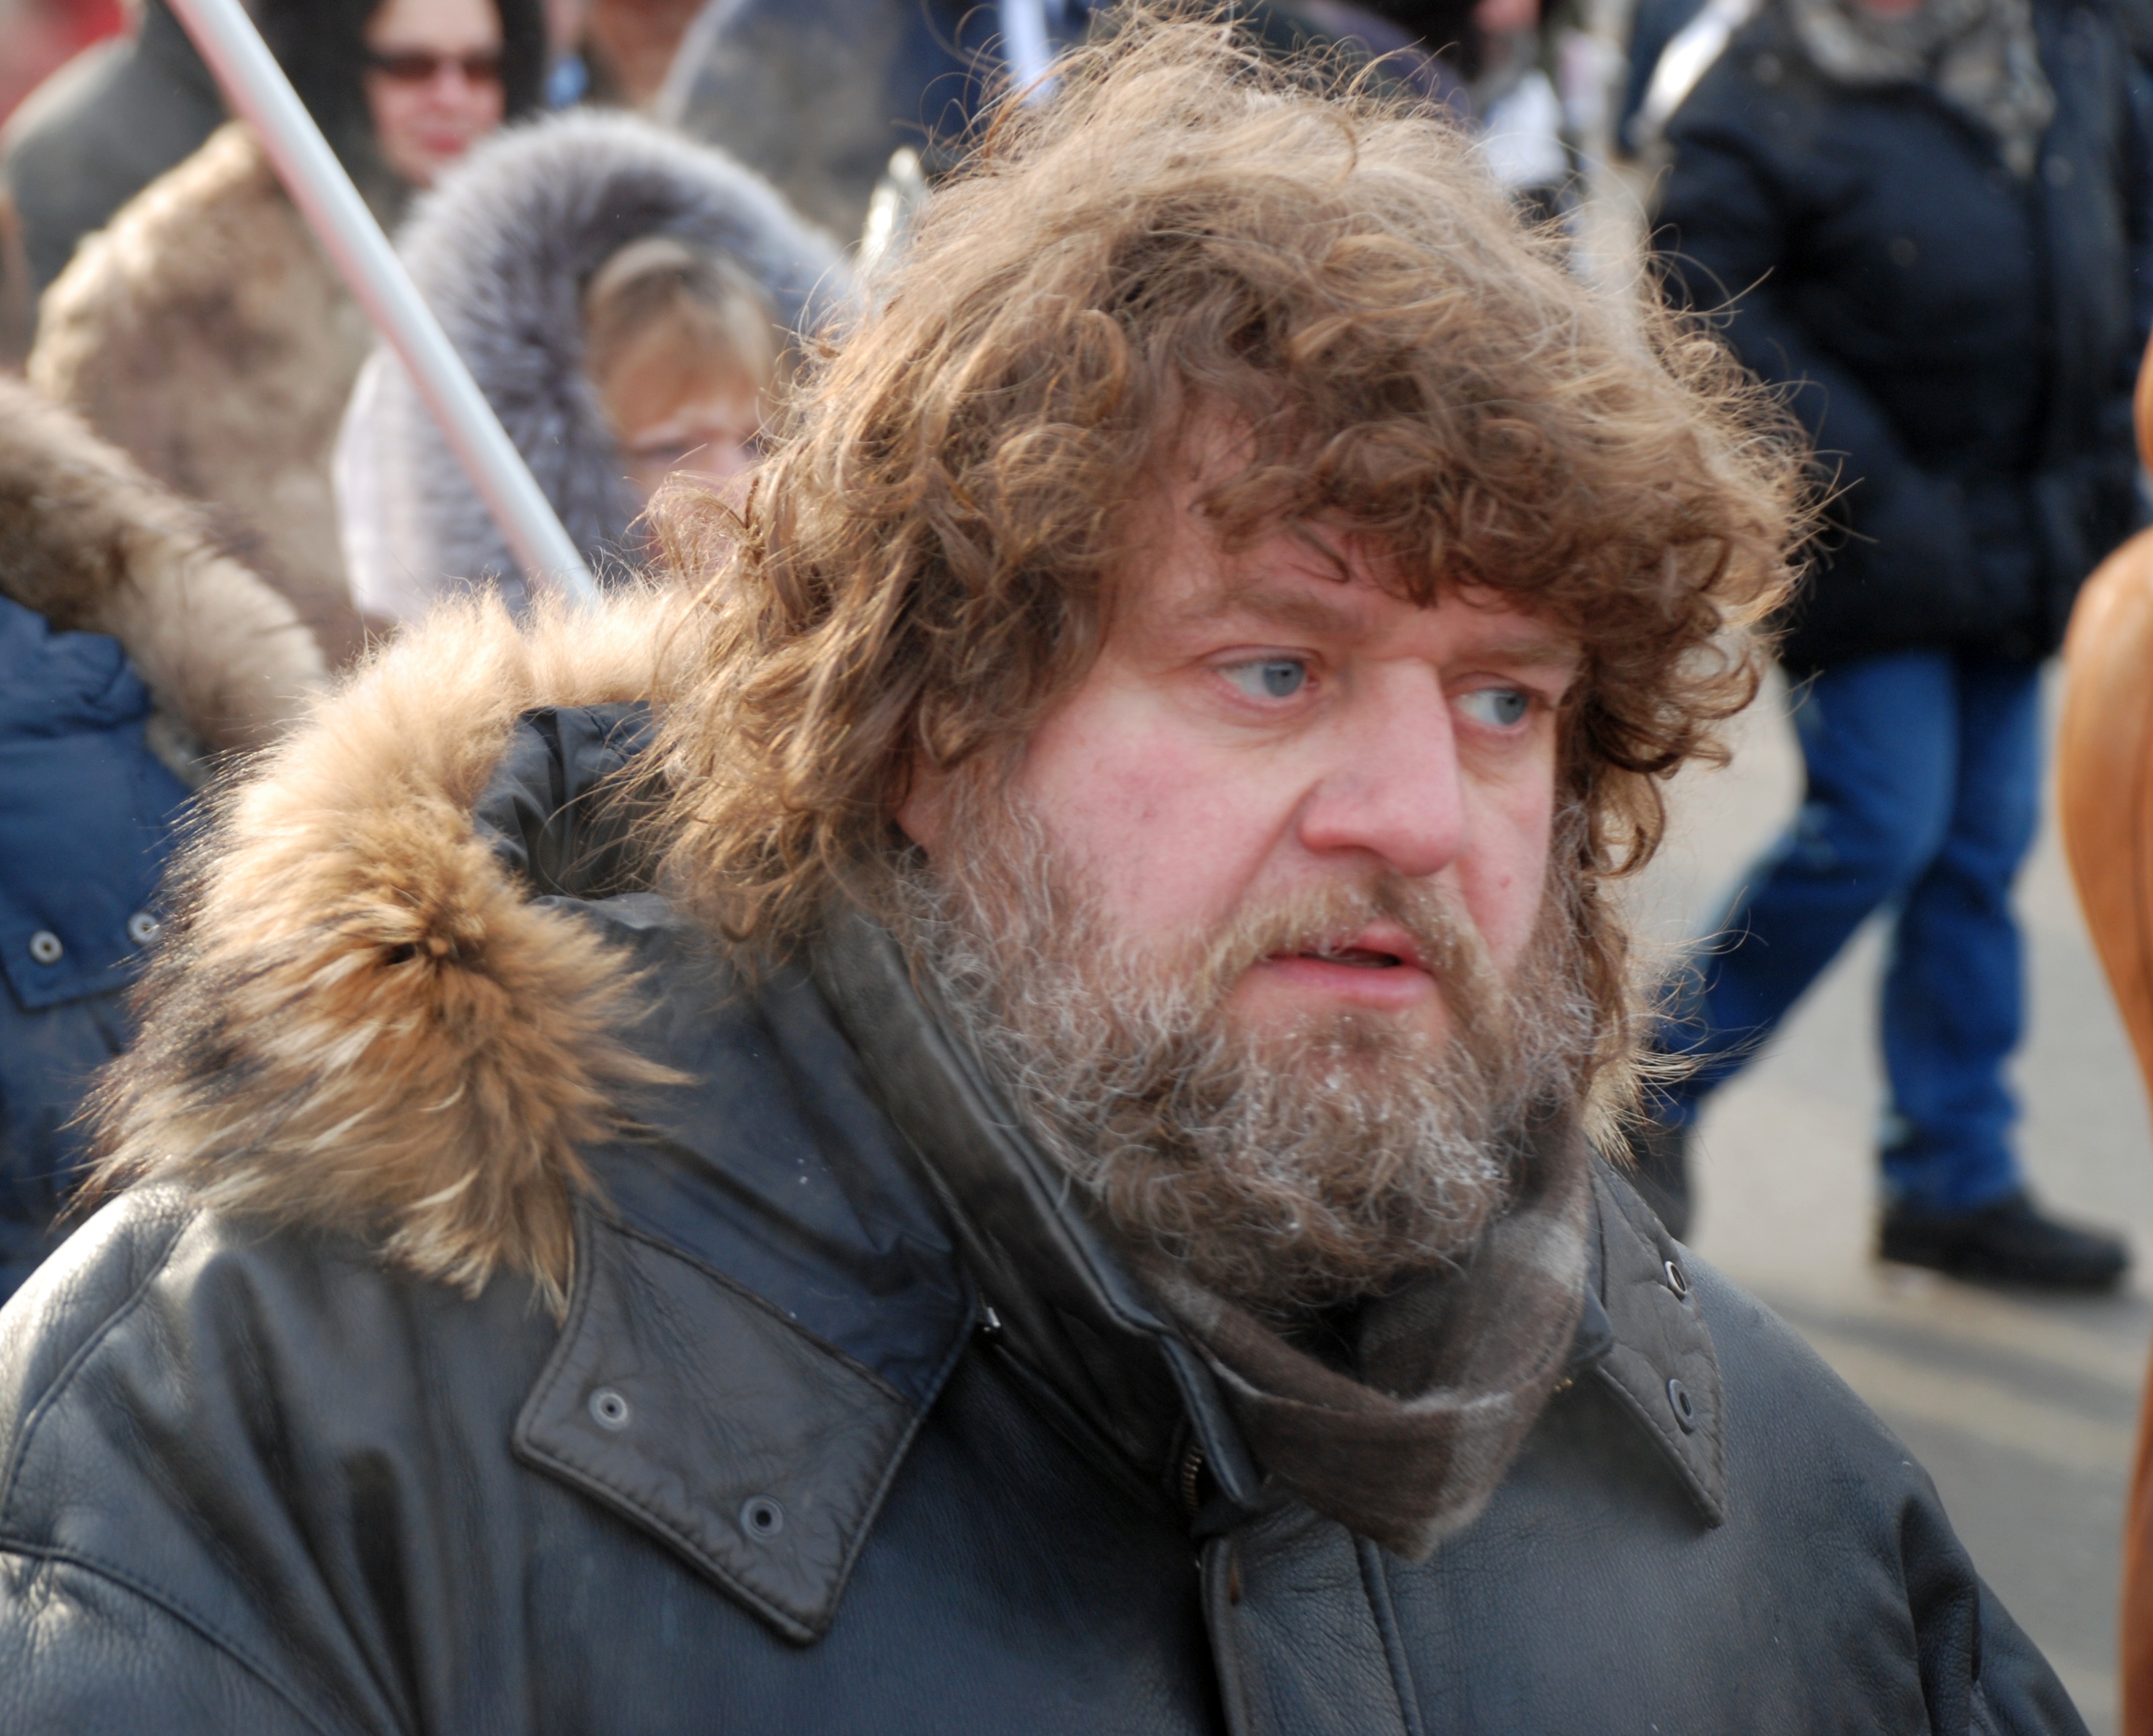
man, people, hair, fur, beard, senior citizen, head, facial hair